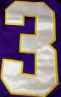
Number: 3